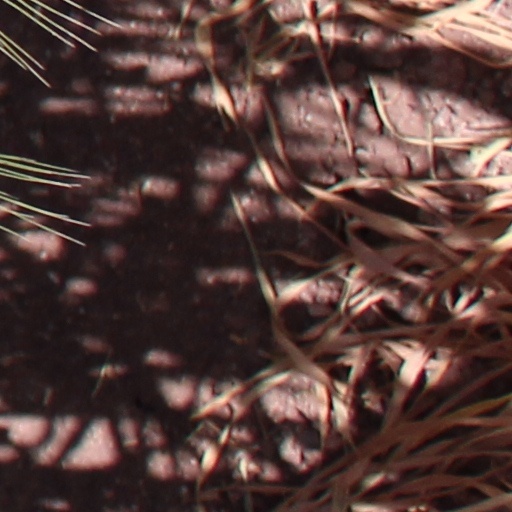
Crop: wheat